Edgewood High School (Edgewood, Maryland)

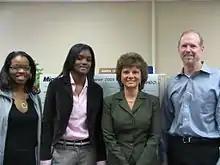
Edgewood High School students participating in job shadowing at Harford Mutual Insurance Company

Edgewood's attendance rate of over 90% is rated "high", according to the Maryland Department of Education's report card for the school. However, the graduation rate is approximately 75%, which the faculty is working diligently to improve. About 9% of the students receive special services, a number considered high by state standards. Larissa Santos was recognized at 2014 Maryland High School Principal of the Year until she was placed on Administrative Leave by Harford County Public Schools in July 2016 while under investigation. Ms. Santos resigned in July 2016 shortly after being placed on Administrative Leave and was replaced by Mr. Kilo Mack. Harford County Public Schools refused to comment on the investigation of Ms. Santos and her placement on Administrative Leave or if criminal activity was involved.